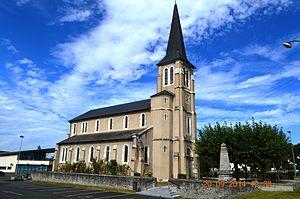
Aressy est une commune française, située dans le département des Pyrénées-Atlantiques en région Nouvelle-Aquitaine.